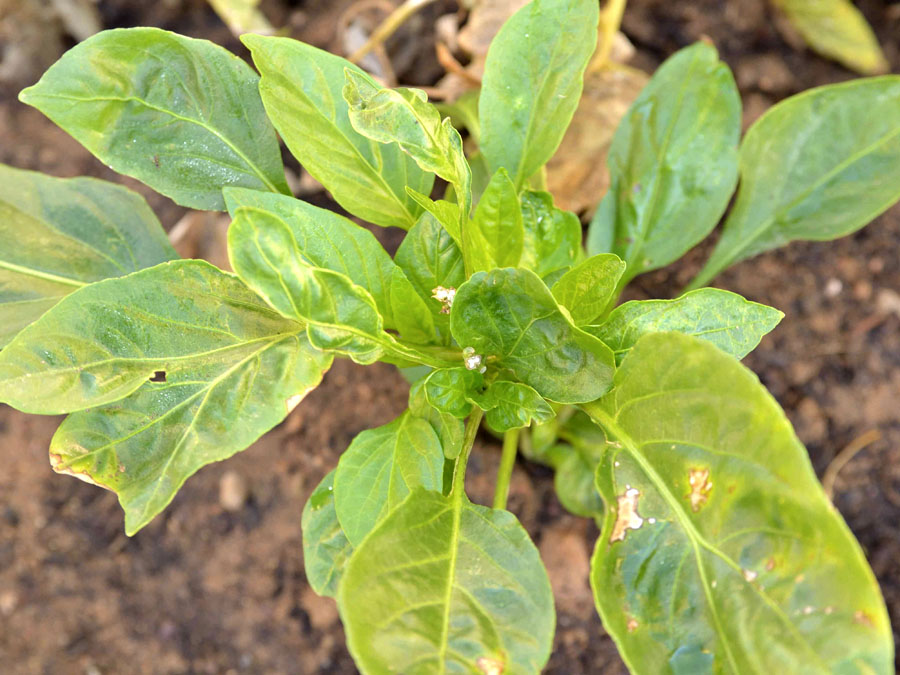
Labels: Bell_pepper leaf spot, Bell_pepper leaf spot, Bell_pepper leaf spot